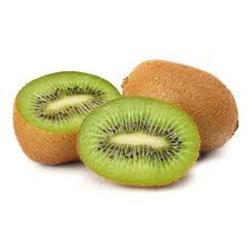
Label: Kiwi